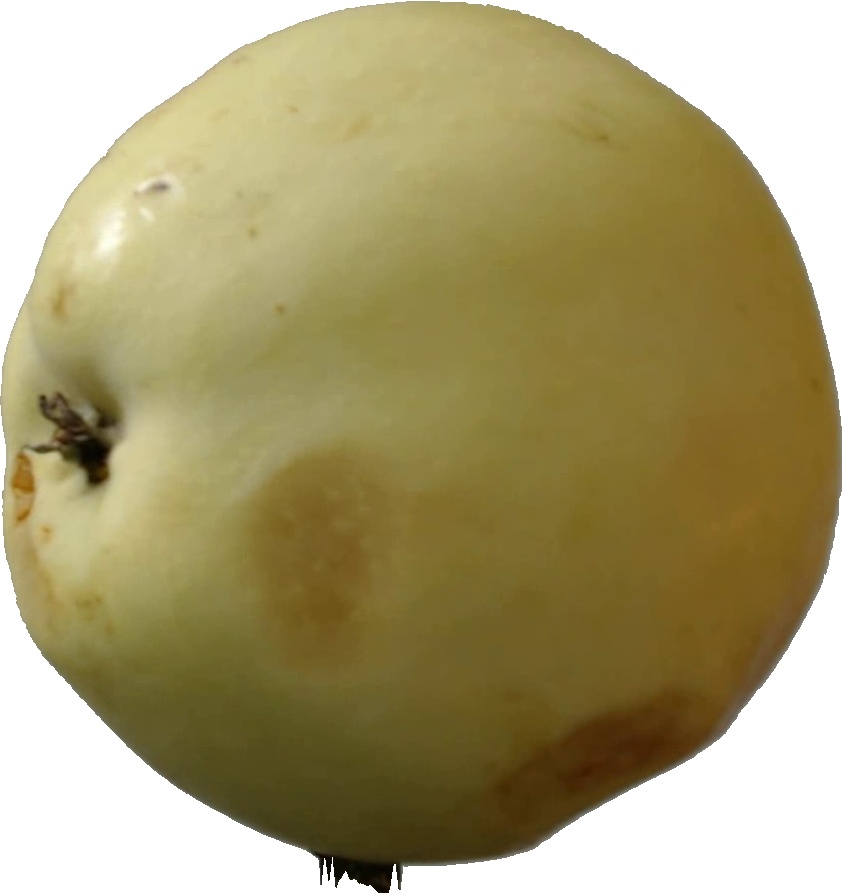
Label: apple_hit_1